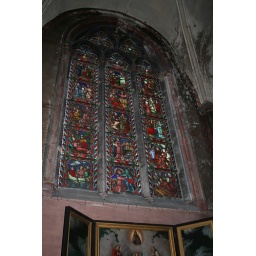
Stained glass window in the Church of Our Lady.